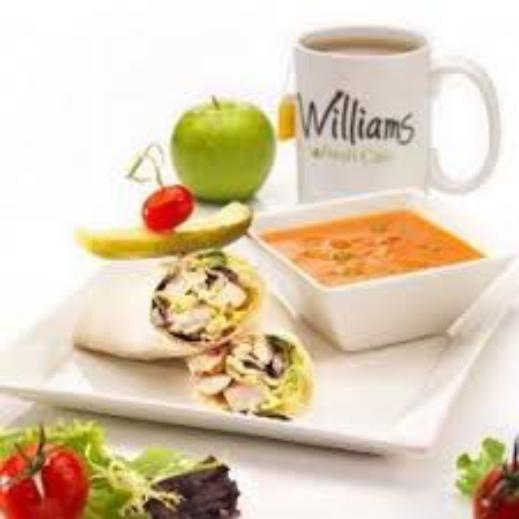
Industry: Food